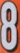
Number: 8